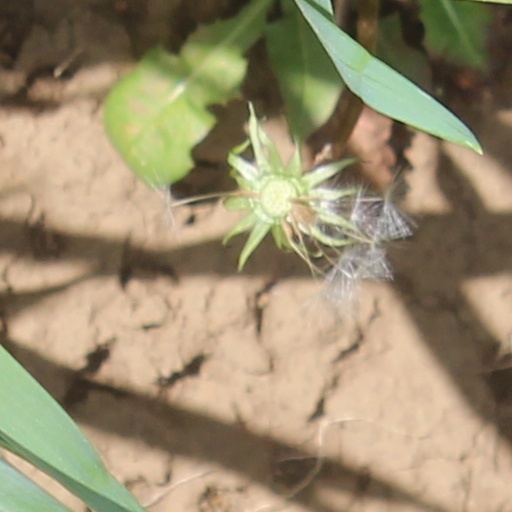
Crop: wheat